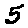
Label: 5